François Gonnessiat

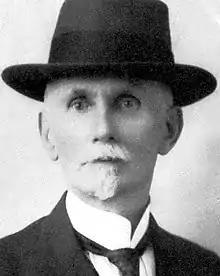
François Gonnessiat

François Gonnessiat (May 22, 1856 (Nurieux-Volognat)–October 18, 1934) was a French astronomer, observer of comets and discoverer of two minor planets.